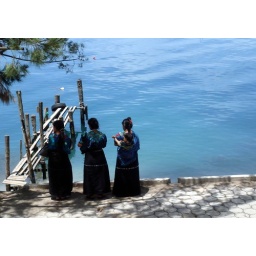
3 mayan women wait patiently by the lake for a boat to arrive.